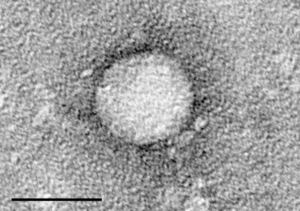
L'hépatite C est une maladie infectieuse transmissible par le sang et due au virus éponyme. L'hépatite est le plus souvent asymptomatique et d'évolution chronique. La gravité des hépatites C est variable et peut aller d’une forme bénigne, d’une durée limitée à quelques semaines, à une maladie grave chronique pour la vie si elle n'est pas traitée. L’hépatite C est une cause majeure du cancer du foie. L'infection risquant d'évoluer vers une cirrhose voire un cancer du foie.